Beatty's Mills Factory Building

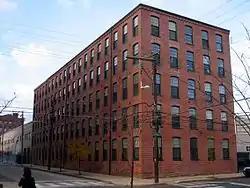
Beatty's Mills Factory Building in the Kensington section of Philadelphia, November 2009

Beatty's Mills Factory Building, also known as Powell Mills, is a historic textile mill in the Kensington neighborhood of Philadelphia, Pennsylvania. It was built in 1886, and is a five-story, red brick building in the Italianate style. It was part of a complex of five buildings and is the only remaining structure. It is attached to a two-story school building built in 2002. The building housed textile-related manufacturing operations until 2000. It houses the Coral Street Arts House.